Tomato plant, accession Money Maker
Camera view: bottom (45 deg); turntable rotation: 330 degrees
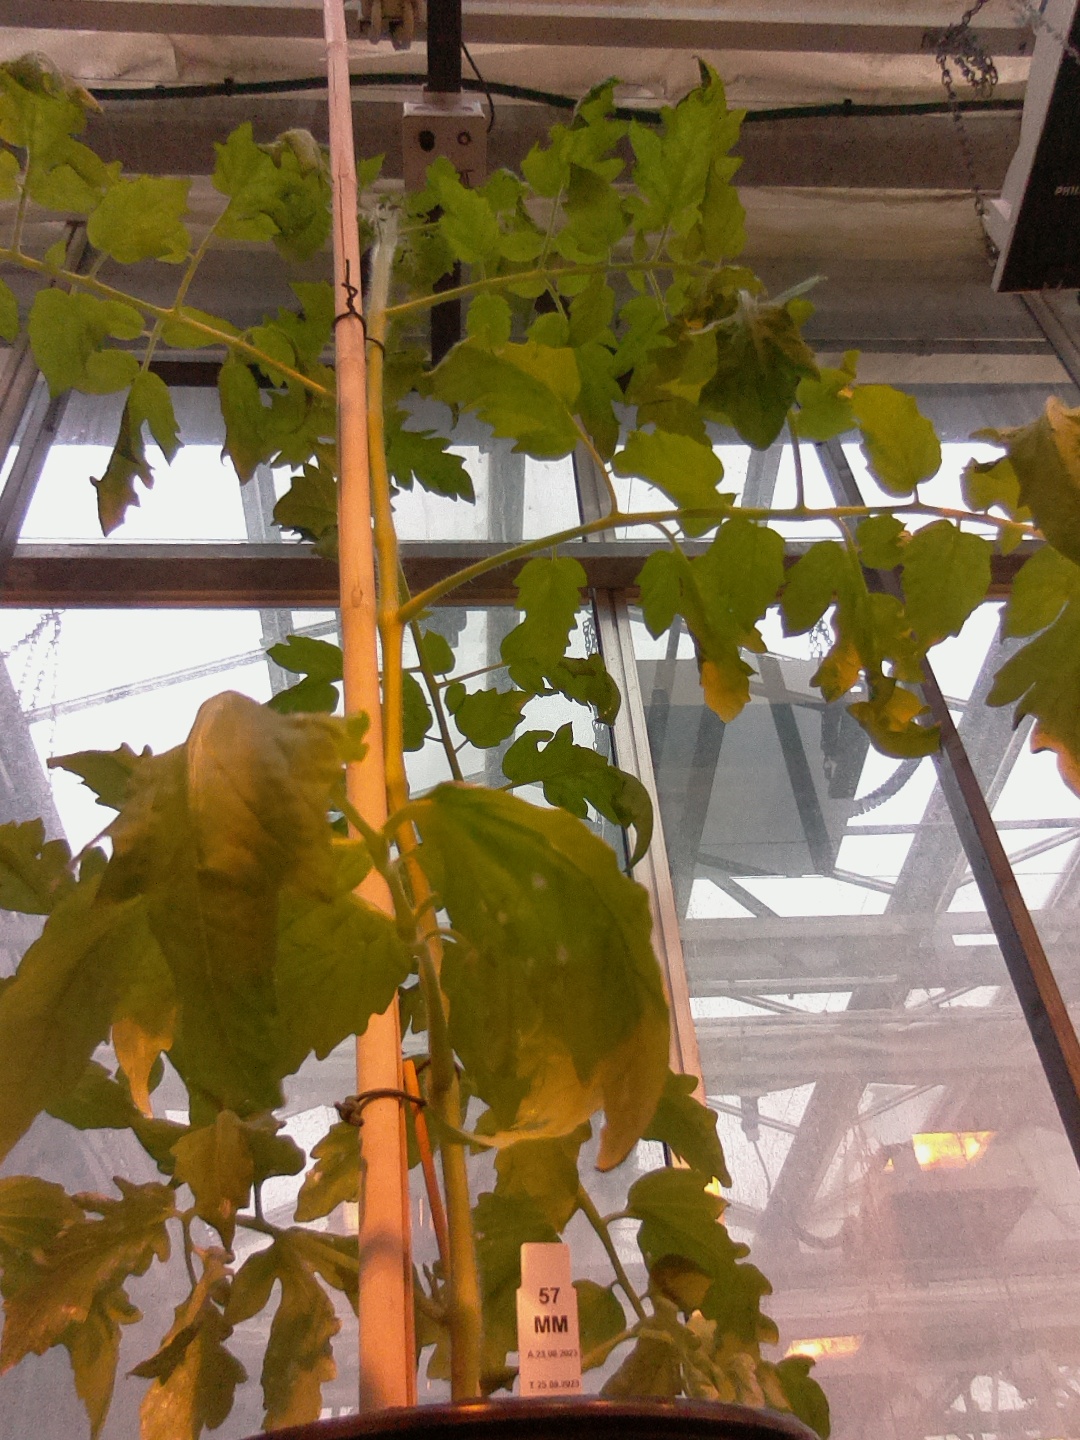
BBCH growth stage 61: 10%-20% of flowers open